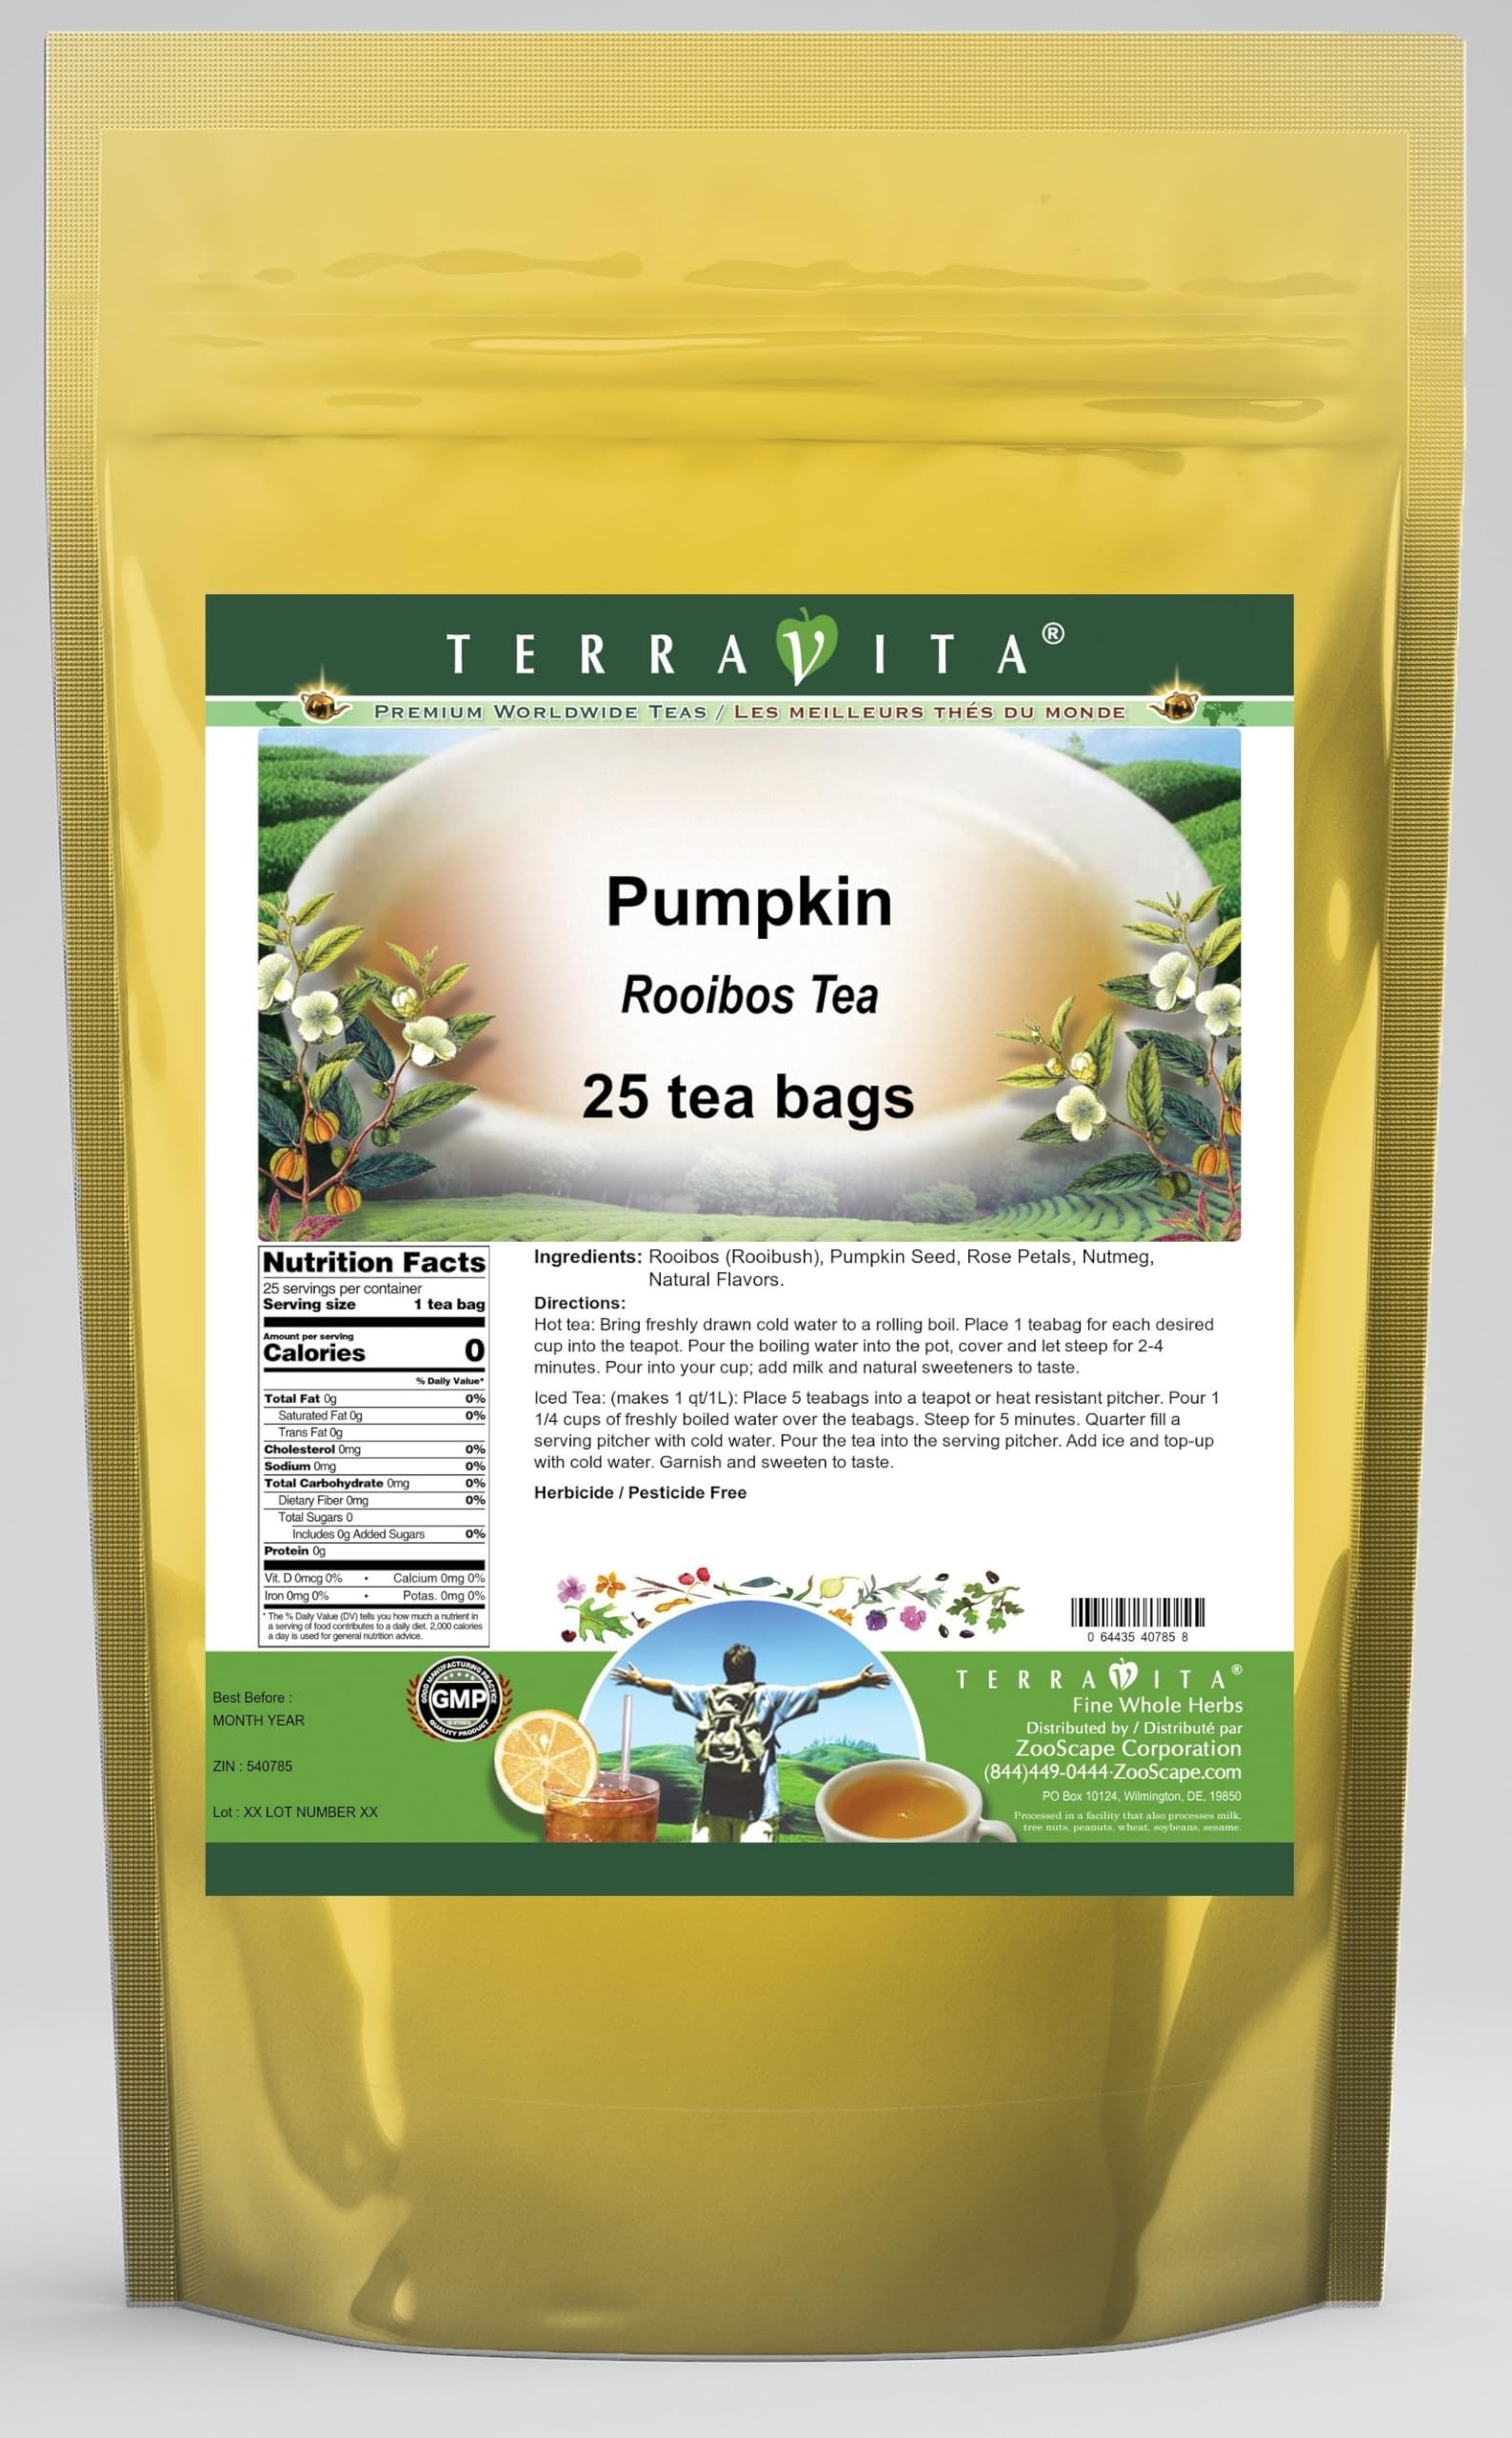
Item Name: Pumpkin Rooibos Tea (25 tea bags, ZIN: 540785) - 2 Pack
Bullet Point 1: Our Pumpkin Rooibos Tea is a delightful flavored Rooibos tea with Pumpkin Seed, Rose Petals and Nutmeg that you will really enjoy! The unique Pumpkin aroma and taste is a delight! - Ingredients: Rooibos tea, Pumpkin Seed, Rose Petals, Nutmeg and Natural Pumpkin Flavor.
Bullet Point 2: No fillers.
Bullet Point 3: Manufacturer: TerraVita
Bullet Point 4: Size: 25 tea bags
Bullet Point 5: Rooibos Tea Bags - Packed in a convenient upright pouch!
Product Description: Our Pumpkin Rooibos Tea is a delightful flavored Rooibos tea with Pumpkin Seed, Rose Petals and Nutmeg that you will really enjoy! The unique Pumpkin aroma and taste is a delight! - Ingredients: Rooibos tea, Pumpkin Seed, Rose Petals, Nutmeg and Natural Pumpkin Flavor. - Hot tea brewing method: Bring freshly drawn cold water to a rolling boil. Place 1 teabag for each desired cup into the teapot. Pour the boiling water into the pot, cover and let steep for 2-4 minutes. Pour into your cup; add milk and natural sweeteners to taste. - Iced tea brewing method: (to make 1 liter/quart): Place 5 teabags into a teapot or heat resistant pitcher. Pour 1 1/4 cups of freshly boiled water over the teabags. Steep for 5 minutes. Quarter fill a serving pitcher with cold water. Pour the tea into the serving pitcher. Add ice and top-up with cold water. Garnish and sweeten to taste. - TerraVita is an exclusive line of premium-quality, natural source products that use only the finest, purest and most potent ingredients found around the world. TerraVita is hallmarked by the highest possible standards of purity, potency, stability and freshness. All of our products are prepared with the highest elements of quality control, from raw materials through the entire manufacturing process, up to and including the moment that the bottles or bags are sealed for freshness and shipped out to you. Our highest possible standards are certified by independent laboratories and backed by our personal guarantee. - TerraVita exists to meet and ensure your family's health and wellness without the harmful effects of chemicals and health products. We strive to make all of our products affordable and reliable and are constantly searching the market to maintain our affordability and to look for new ways to serve you
Value: 50.0
Unit: Count

Price: 35.47